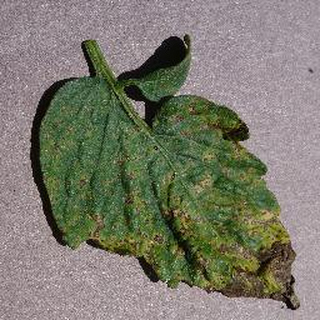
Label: tomato_septoria_leaf_spot